Fluorine

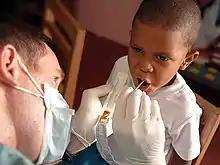
Topical fluoride treatment in Panama

Population studies from the mid-20th century onwards show topical fluoride reduces dental caries. This was first attributed to the conversion of tooth enamel hydroxyapatite into the more durable fluorapatite, but studies on pre-fluoridated teeth refuted this hypothesis, and current theories involve fluoride aiding enamel growth in small caries. After studies of children in areas where fluoride was naturally present in drinking water, controlled public water supply fluoridation to fight tooth decay began in the 1940s and is now applied to water supplying 6 percent of the global population, including two-thirds of Americans. Reviews of the scholarly literature in 2000 and 2007 associated water fluoridation with a significant reduction of tooth decay in children. Despite such endorsements and evidence of no adverse effects other than mostly benign dental fluorosis, opposition still exists on ethical and safety grounds. The benefits of fluoridation have lessened, possibly due to other fluoride sources, but are still measurable in low-income groups. Sodium monofluorophosphate and sometimes sodium or tin(II) fluoride are often found in fluoride toothpastes, first introduced in the U.S. in 1955 and now ubiquitous in developed countries, alongside fluoridated mouthwashes, gels, foams, and varnishes.